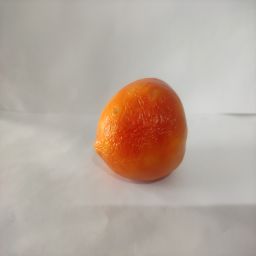
Crop: Tomato
Quality: Ripe